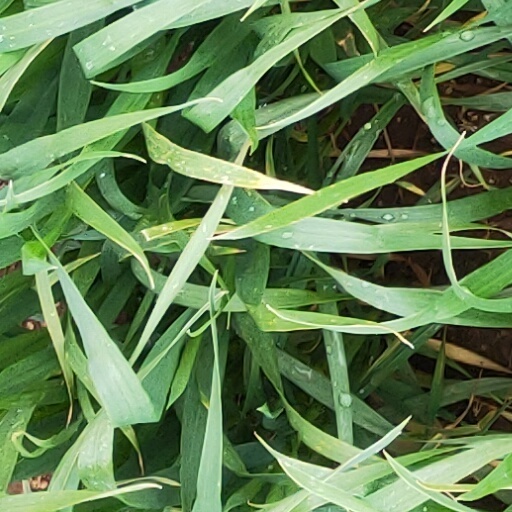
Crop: wheat